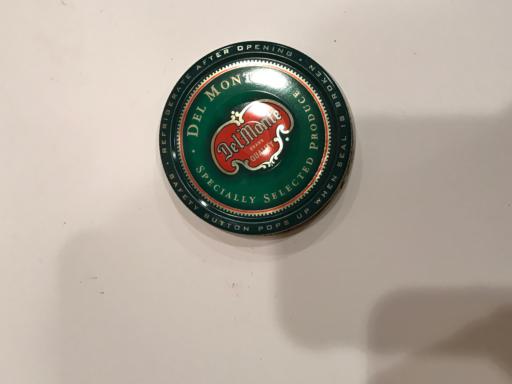
Label: metal